Erin (Front Royal, Virginia)

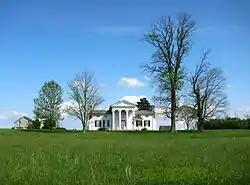

Erin is a historic home located near Front Royal, Warren County, Virginia. It was built in 1848, and is a three part Palladian plan dwelling with a two-story central section and -story flanking wings. The front facade features a two-story tetrastyle pedimented portico in the Greek Ionic order. The frame dwelling has impressive Greek Revival detailing on both its exterior and interior. Also on the property are the contributing kitchen, law office, dairy, meat smokehouse, chicken house, and granary.